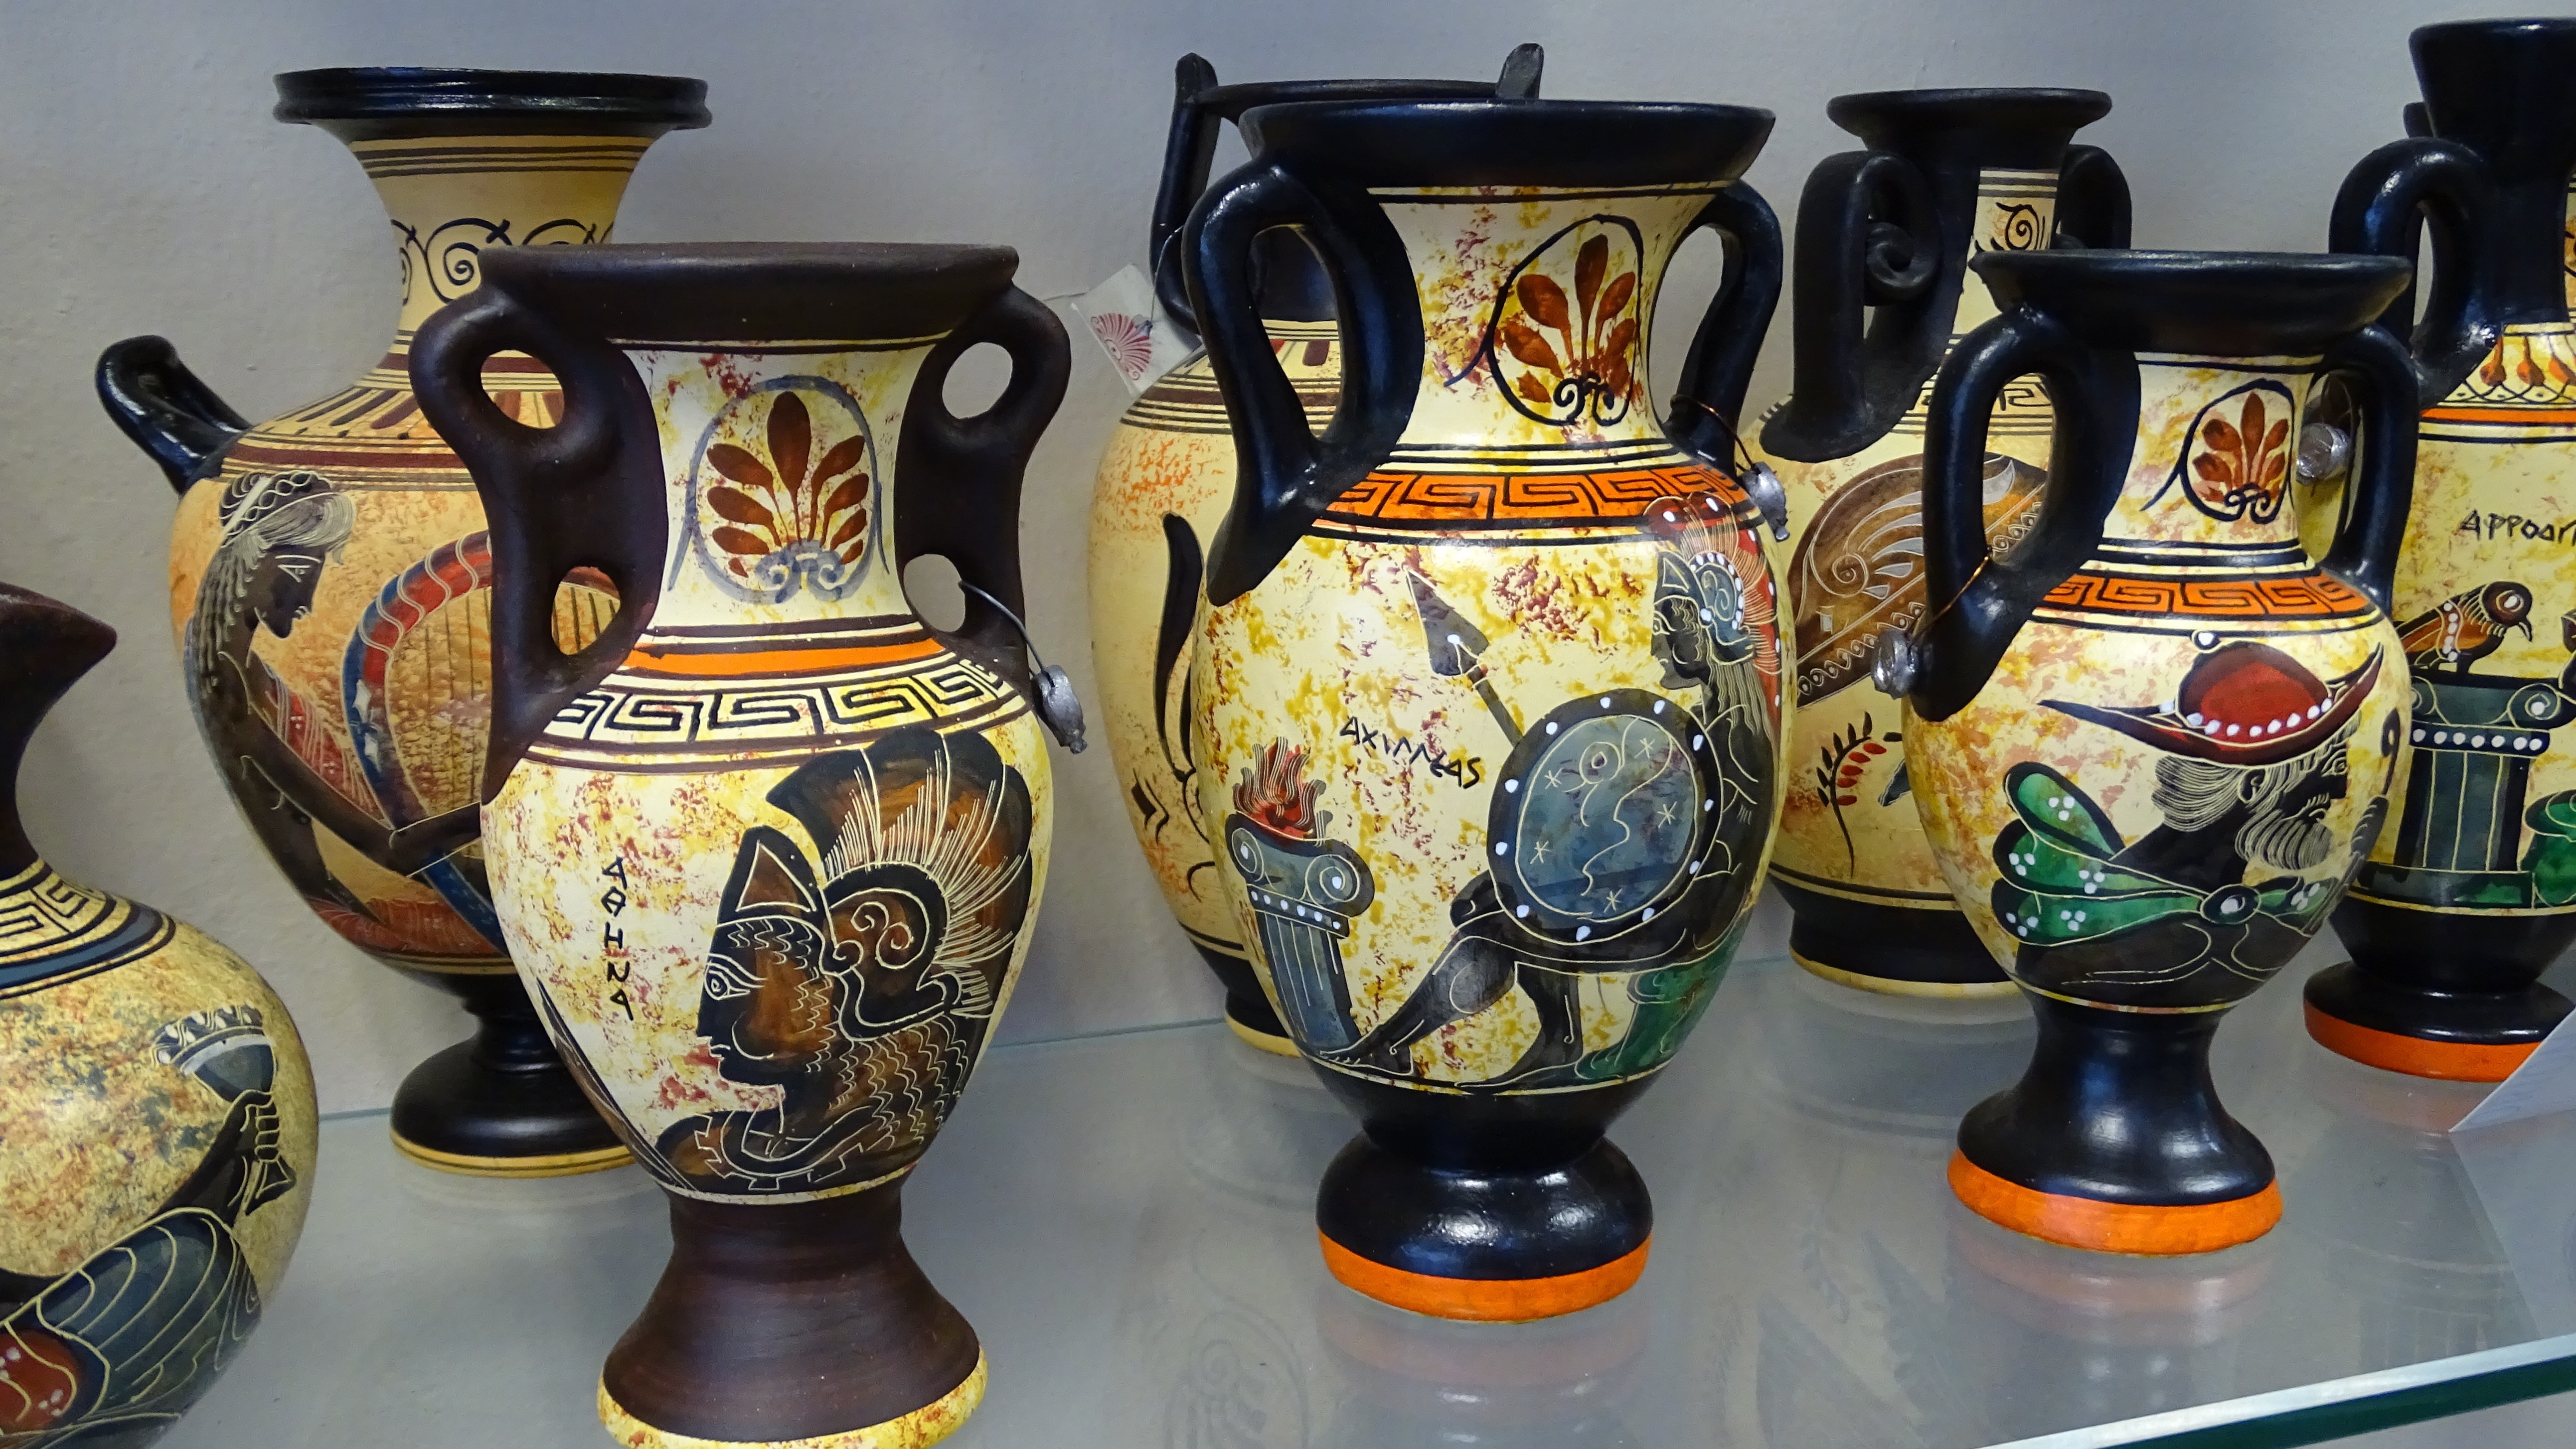
sport, vase, ceramic, pottery, drum, musical instrument, art, greece, porcelain, olympia, olympic games, ancient history, playing venues, olympia ruins, skin head percussion instrument, hand drum